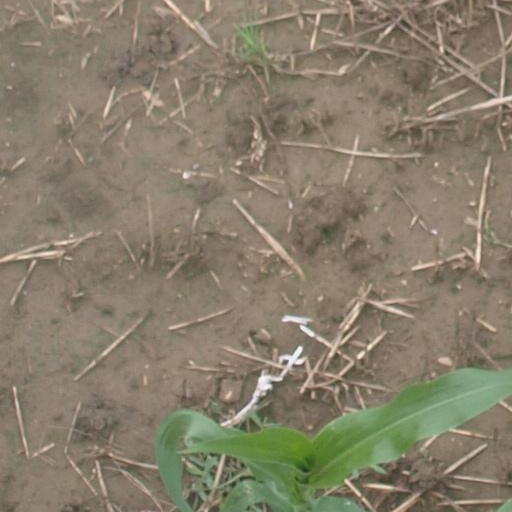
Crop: maize; corn